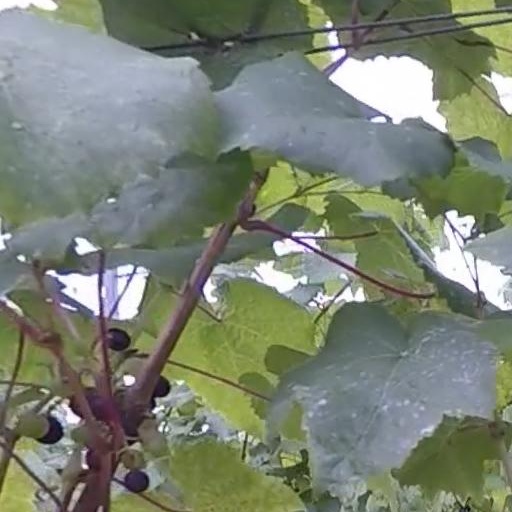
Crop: grape